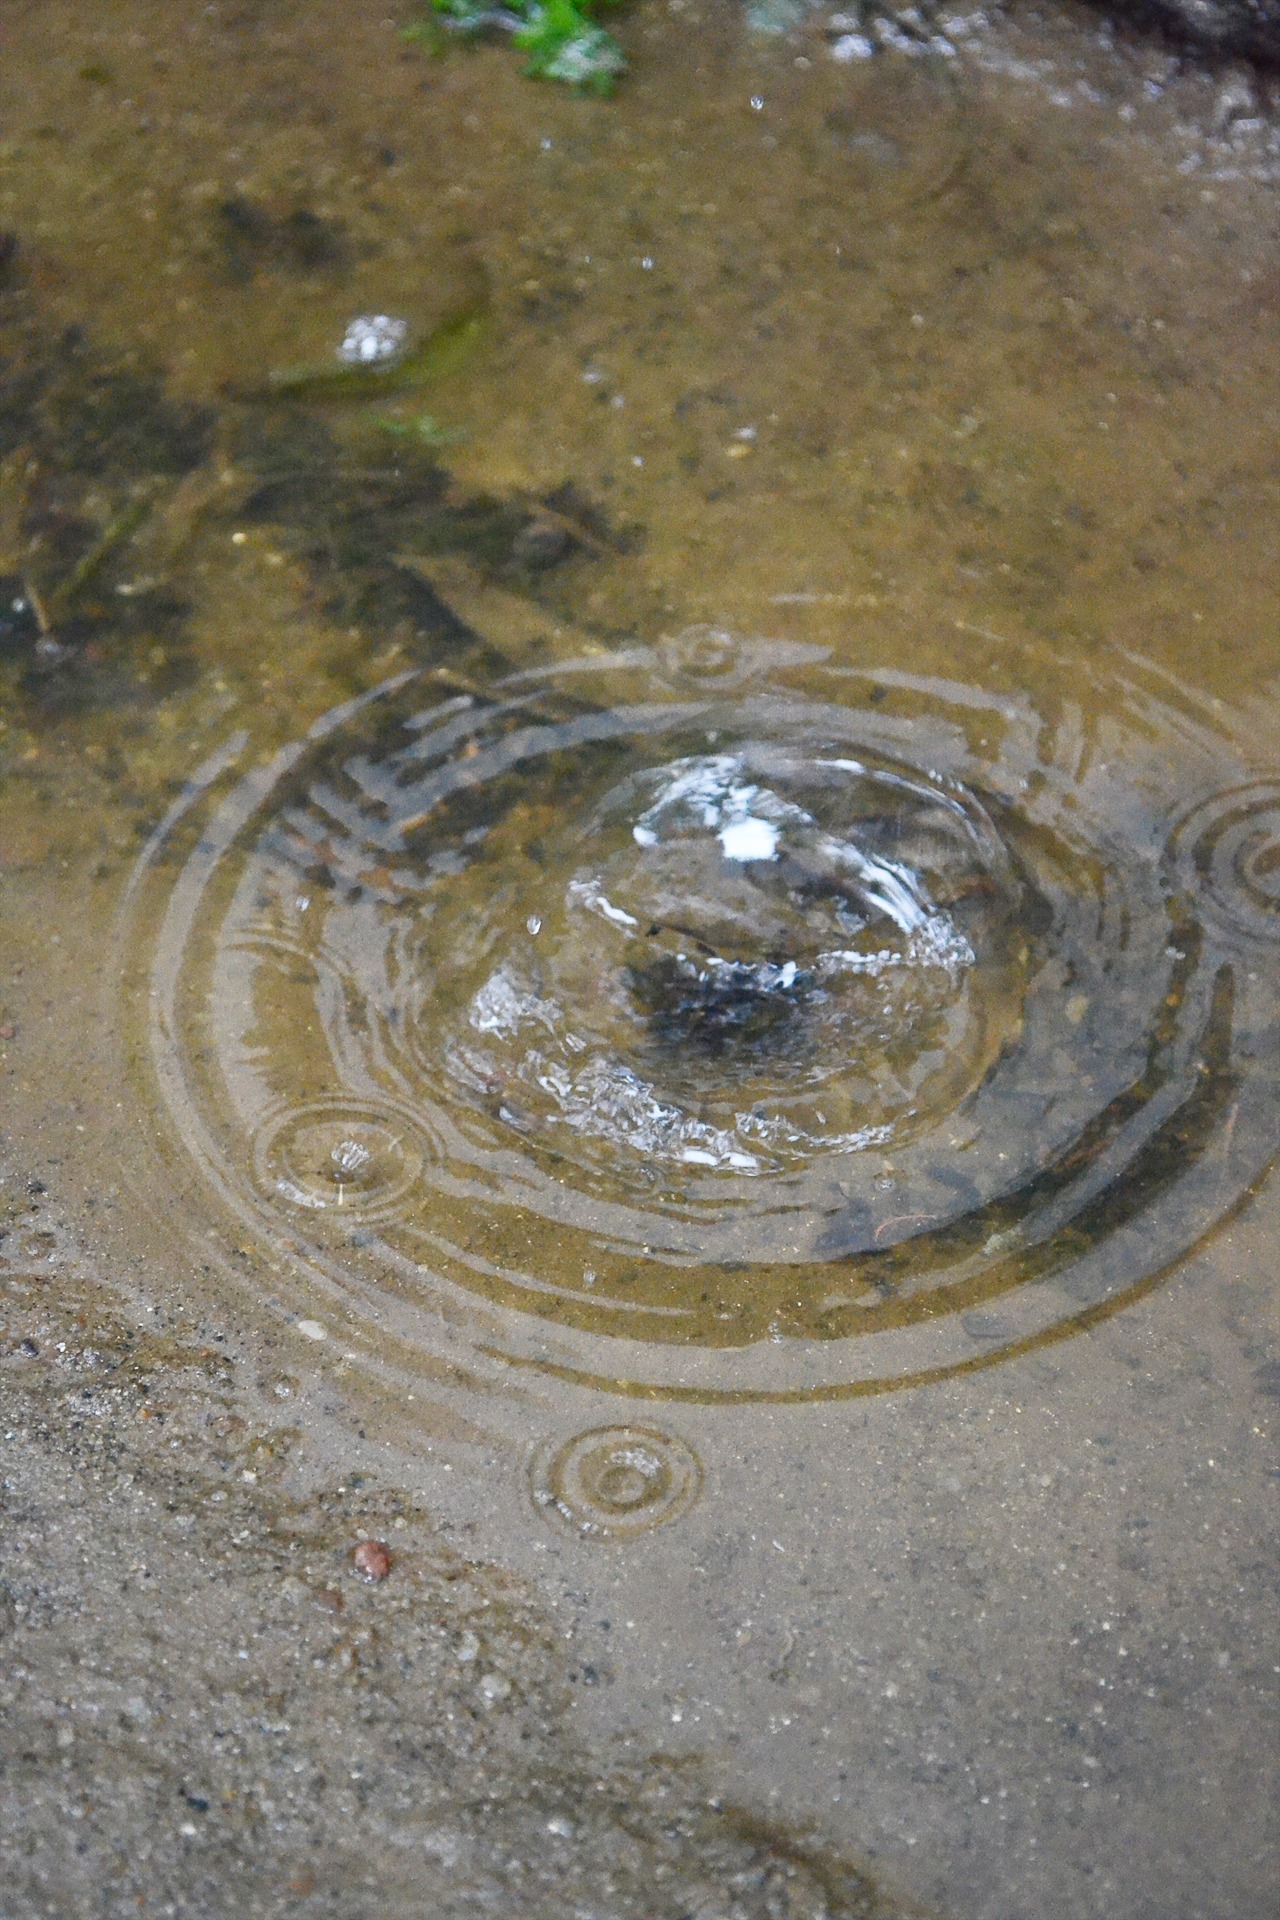
water, nature, rain, water drop, ripple, clear, soil, rain drop, circle, pure, water feature, sri lanka, ceylon, mawanella